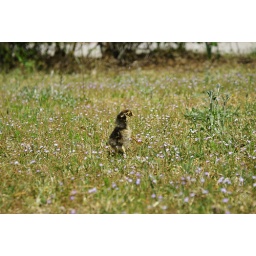
A little brown bantam chick walking around in the weeds in the yard. Maybe I need to mow my grass.